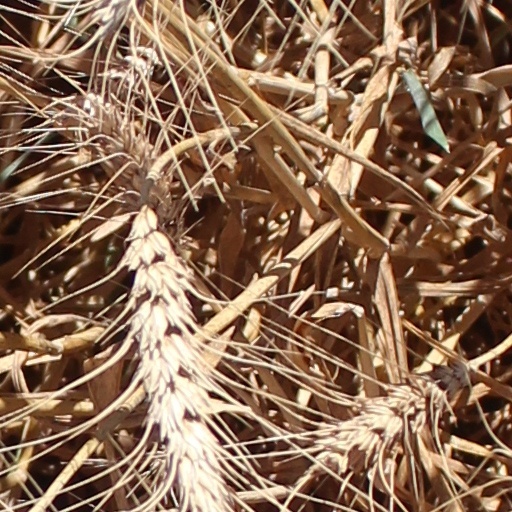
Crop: wheat